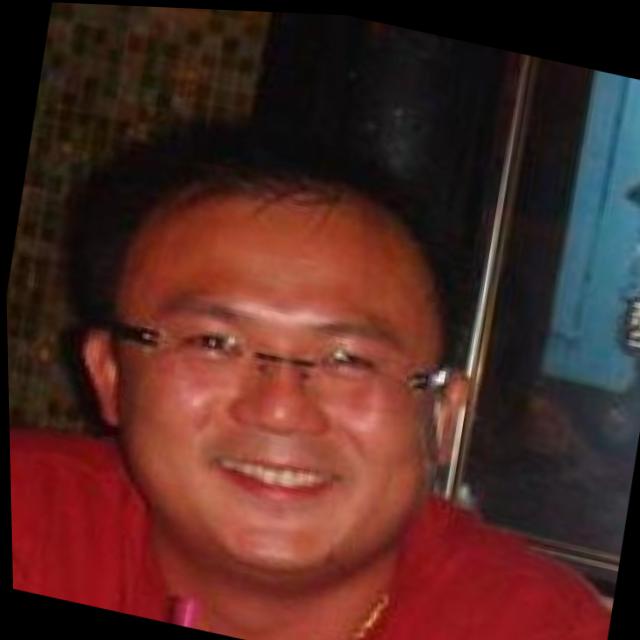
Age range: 21-44